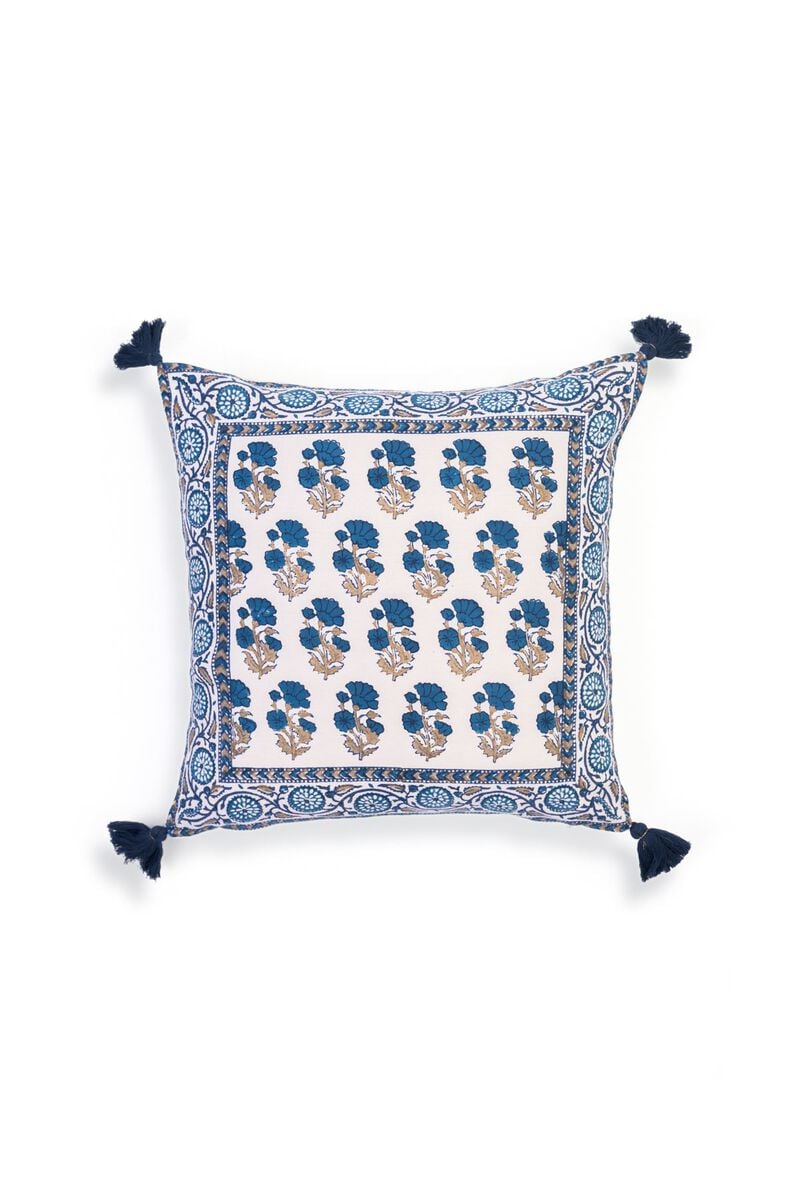
blue floral print pillow